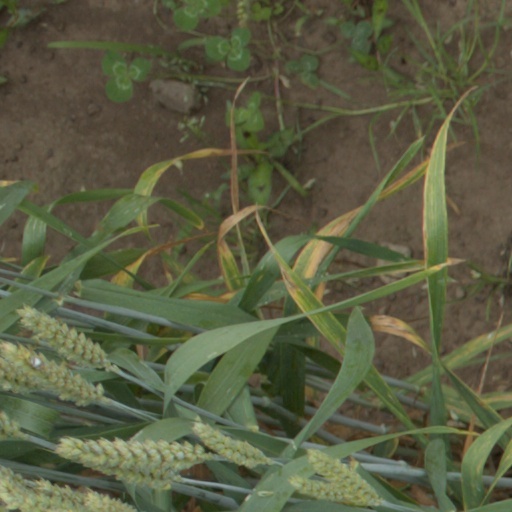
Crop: wheat